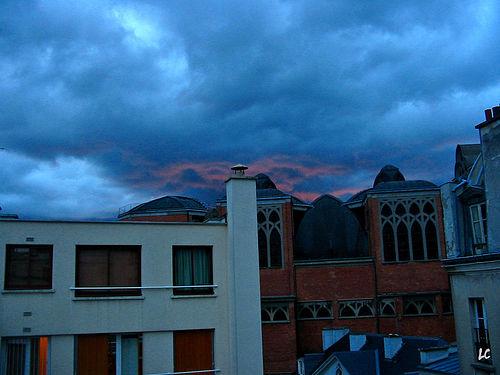
Weather: cloudy or overcast